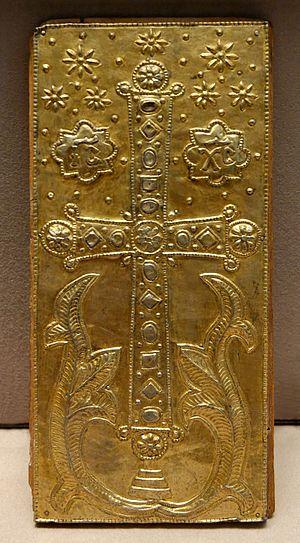
Couvercle à glissière provenant du trésor de la Sainte-Chapelle à Paris. Argent doré, cire et peinture, Constantinople, XIIe siècle.
Les reliques de la Sainte-Chapelle sont les reliques du Christ acquises par la monarchie française durant le Moyen Âge et aujourd'hui conservées par l'archevêché de Paris.